Attempt to Kill

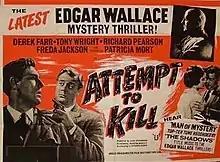
Theatrical poster

Attempt to Kill is a 1961 British second feature ('B') film directed by Royston Morley and starring Derek Farr and Tony Wright. The screenplay was by Richard Harris, based on the 1929 Edgar Wallace novel "The Lone House Mystery." It is part of the series of Edgar Wallace Mysteries films made at Merton Park Studios from 1960 to 1965.